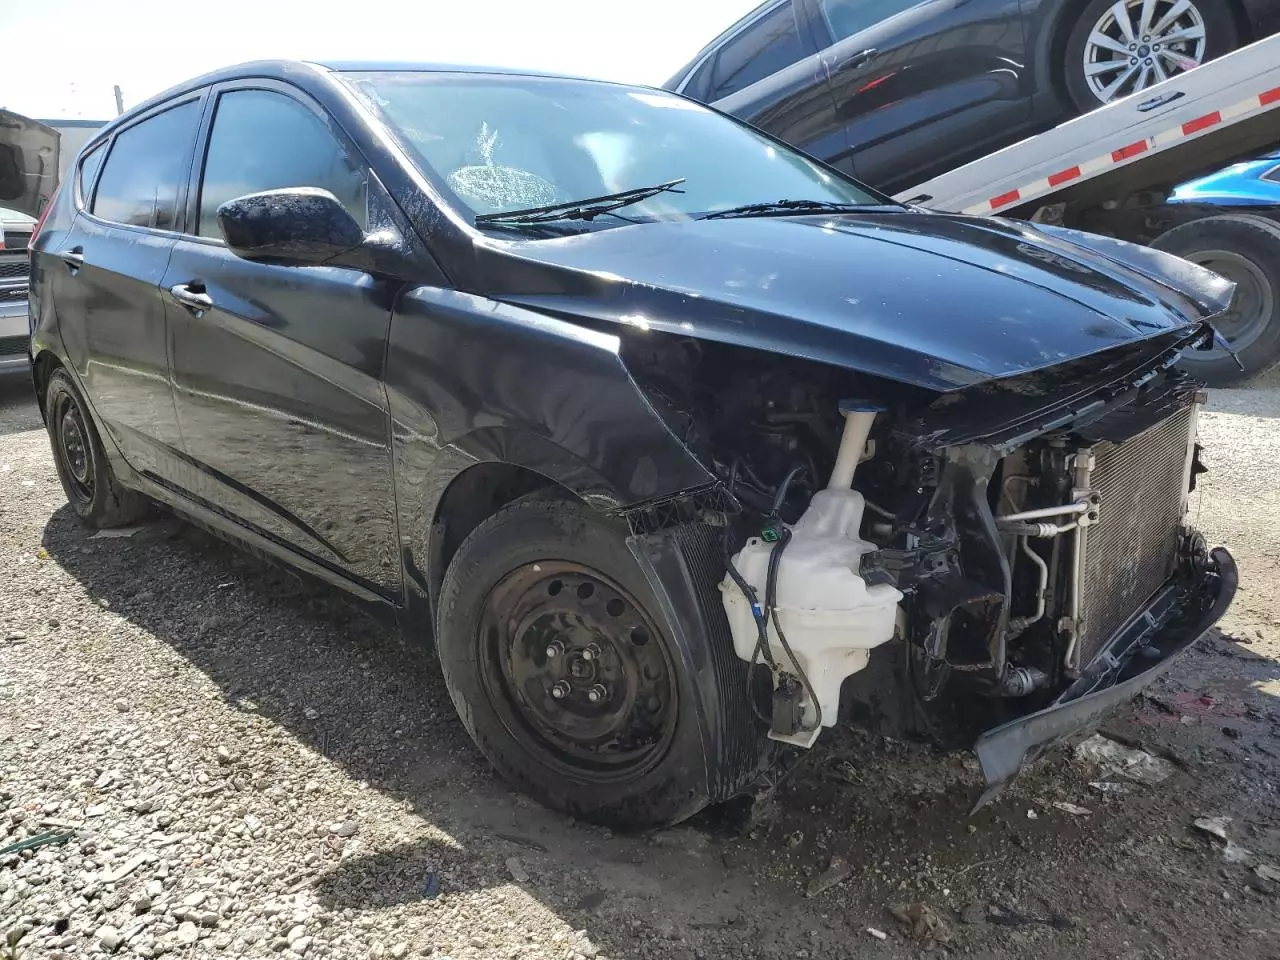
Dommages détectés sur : pare-choc avant, feu avant droit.
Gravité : majeur